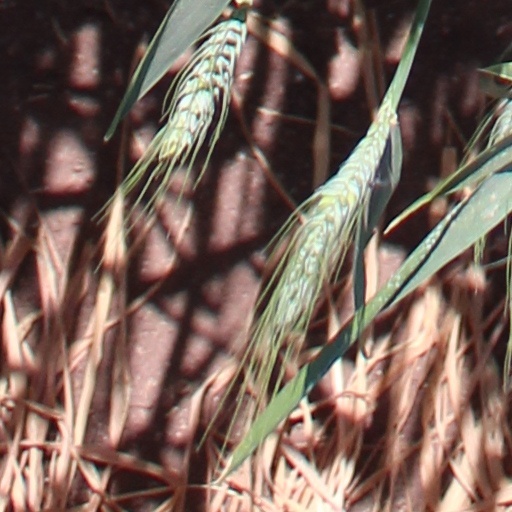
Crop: wheat